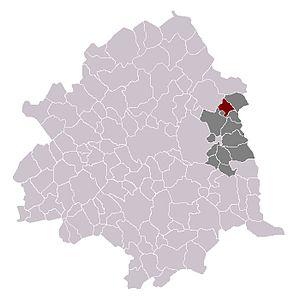
Lyz-les-Lannoy
Lys-lez-Lannoy est une commune française située dans le département du Nord, en région Hauts-de-France. Elle fait partie de la Métropole européenne de Lille.